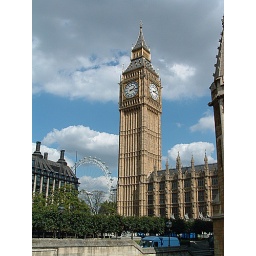
A tower which is a clock standing in England, UK.